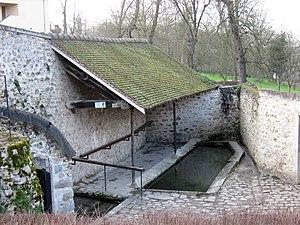
Lavoir à Vosves, commune de Dammarie-les-Lys. (Seine-et-Marne, région Île-de-France).